Jackie Jensen

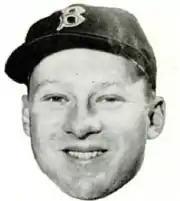
Jensen with the Red Sox

In 1949, Jensen, who batted and threw right-handed, left college after his junior year and signed with the Oakland Oaks in the Pacific Coast League. His contract – along with Billy Martin's – was sold to the New York Yankees in with the intention of him being a backup for future Hall of Fame centerfielder Joe DiMaggio. But he played in only 108 games for the Yankees over three years, primarily in left field. He appeared as a pinch runner for Bobby Brown in the eighth inning of Game 3 of the 1950 World Series against the Philadelphia Phillies, but was in the game only briefly before Johnny Mize popped up to end the inning. Jensen did not stay in the game defensively, and the Yankees completed a sweep of the Phillies in Game 4. Mickey Mantle appeared in 1951 as DiMaggio's heir-apparent, preempting Jensen and starting in right field. Jensen did not appear in the 1951 Series against the New York Giants.